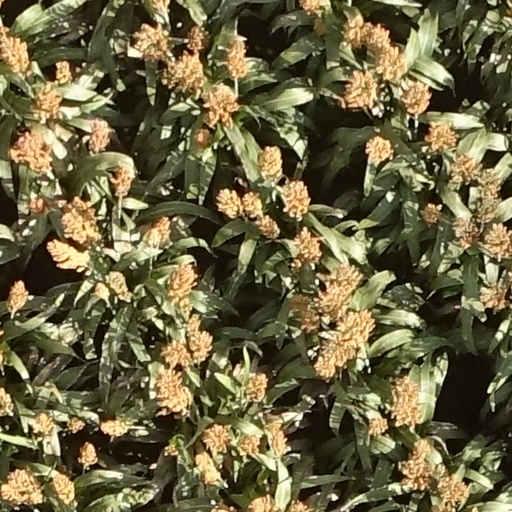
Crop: sorghum